West Virginia Mountaineers football

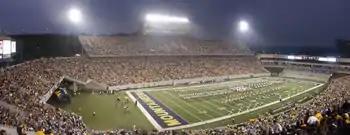
Panoramic view inside of Mountaineer Field in 2004.

The West Virginia Mountaineers have had 34 head coaches throughout the program's history. With 149 victories, Don Nehlen is first overall in the program's history, followed by Dana Holgorsen (61 wins) and Rich Rodriguez (60).